Yuan dynasty

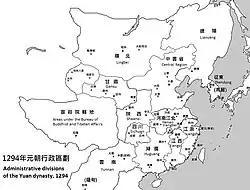
Administrative divisions of the Yuan dynasty.

At the same time the Mongols imported Central Asian Muslims to serve as administrators in China, the Mongols also sent Hans and Khitans from China to serve as administrators over the Muslim population in Bukhara in Central Asia, using foreigners to curtail the power of the local peoples of both lands.